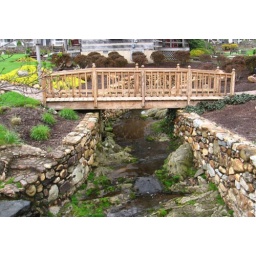
bridge in blowing rock